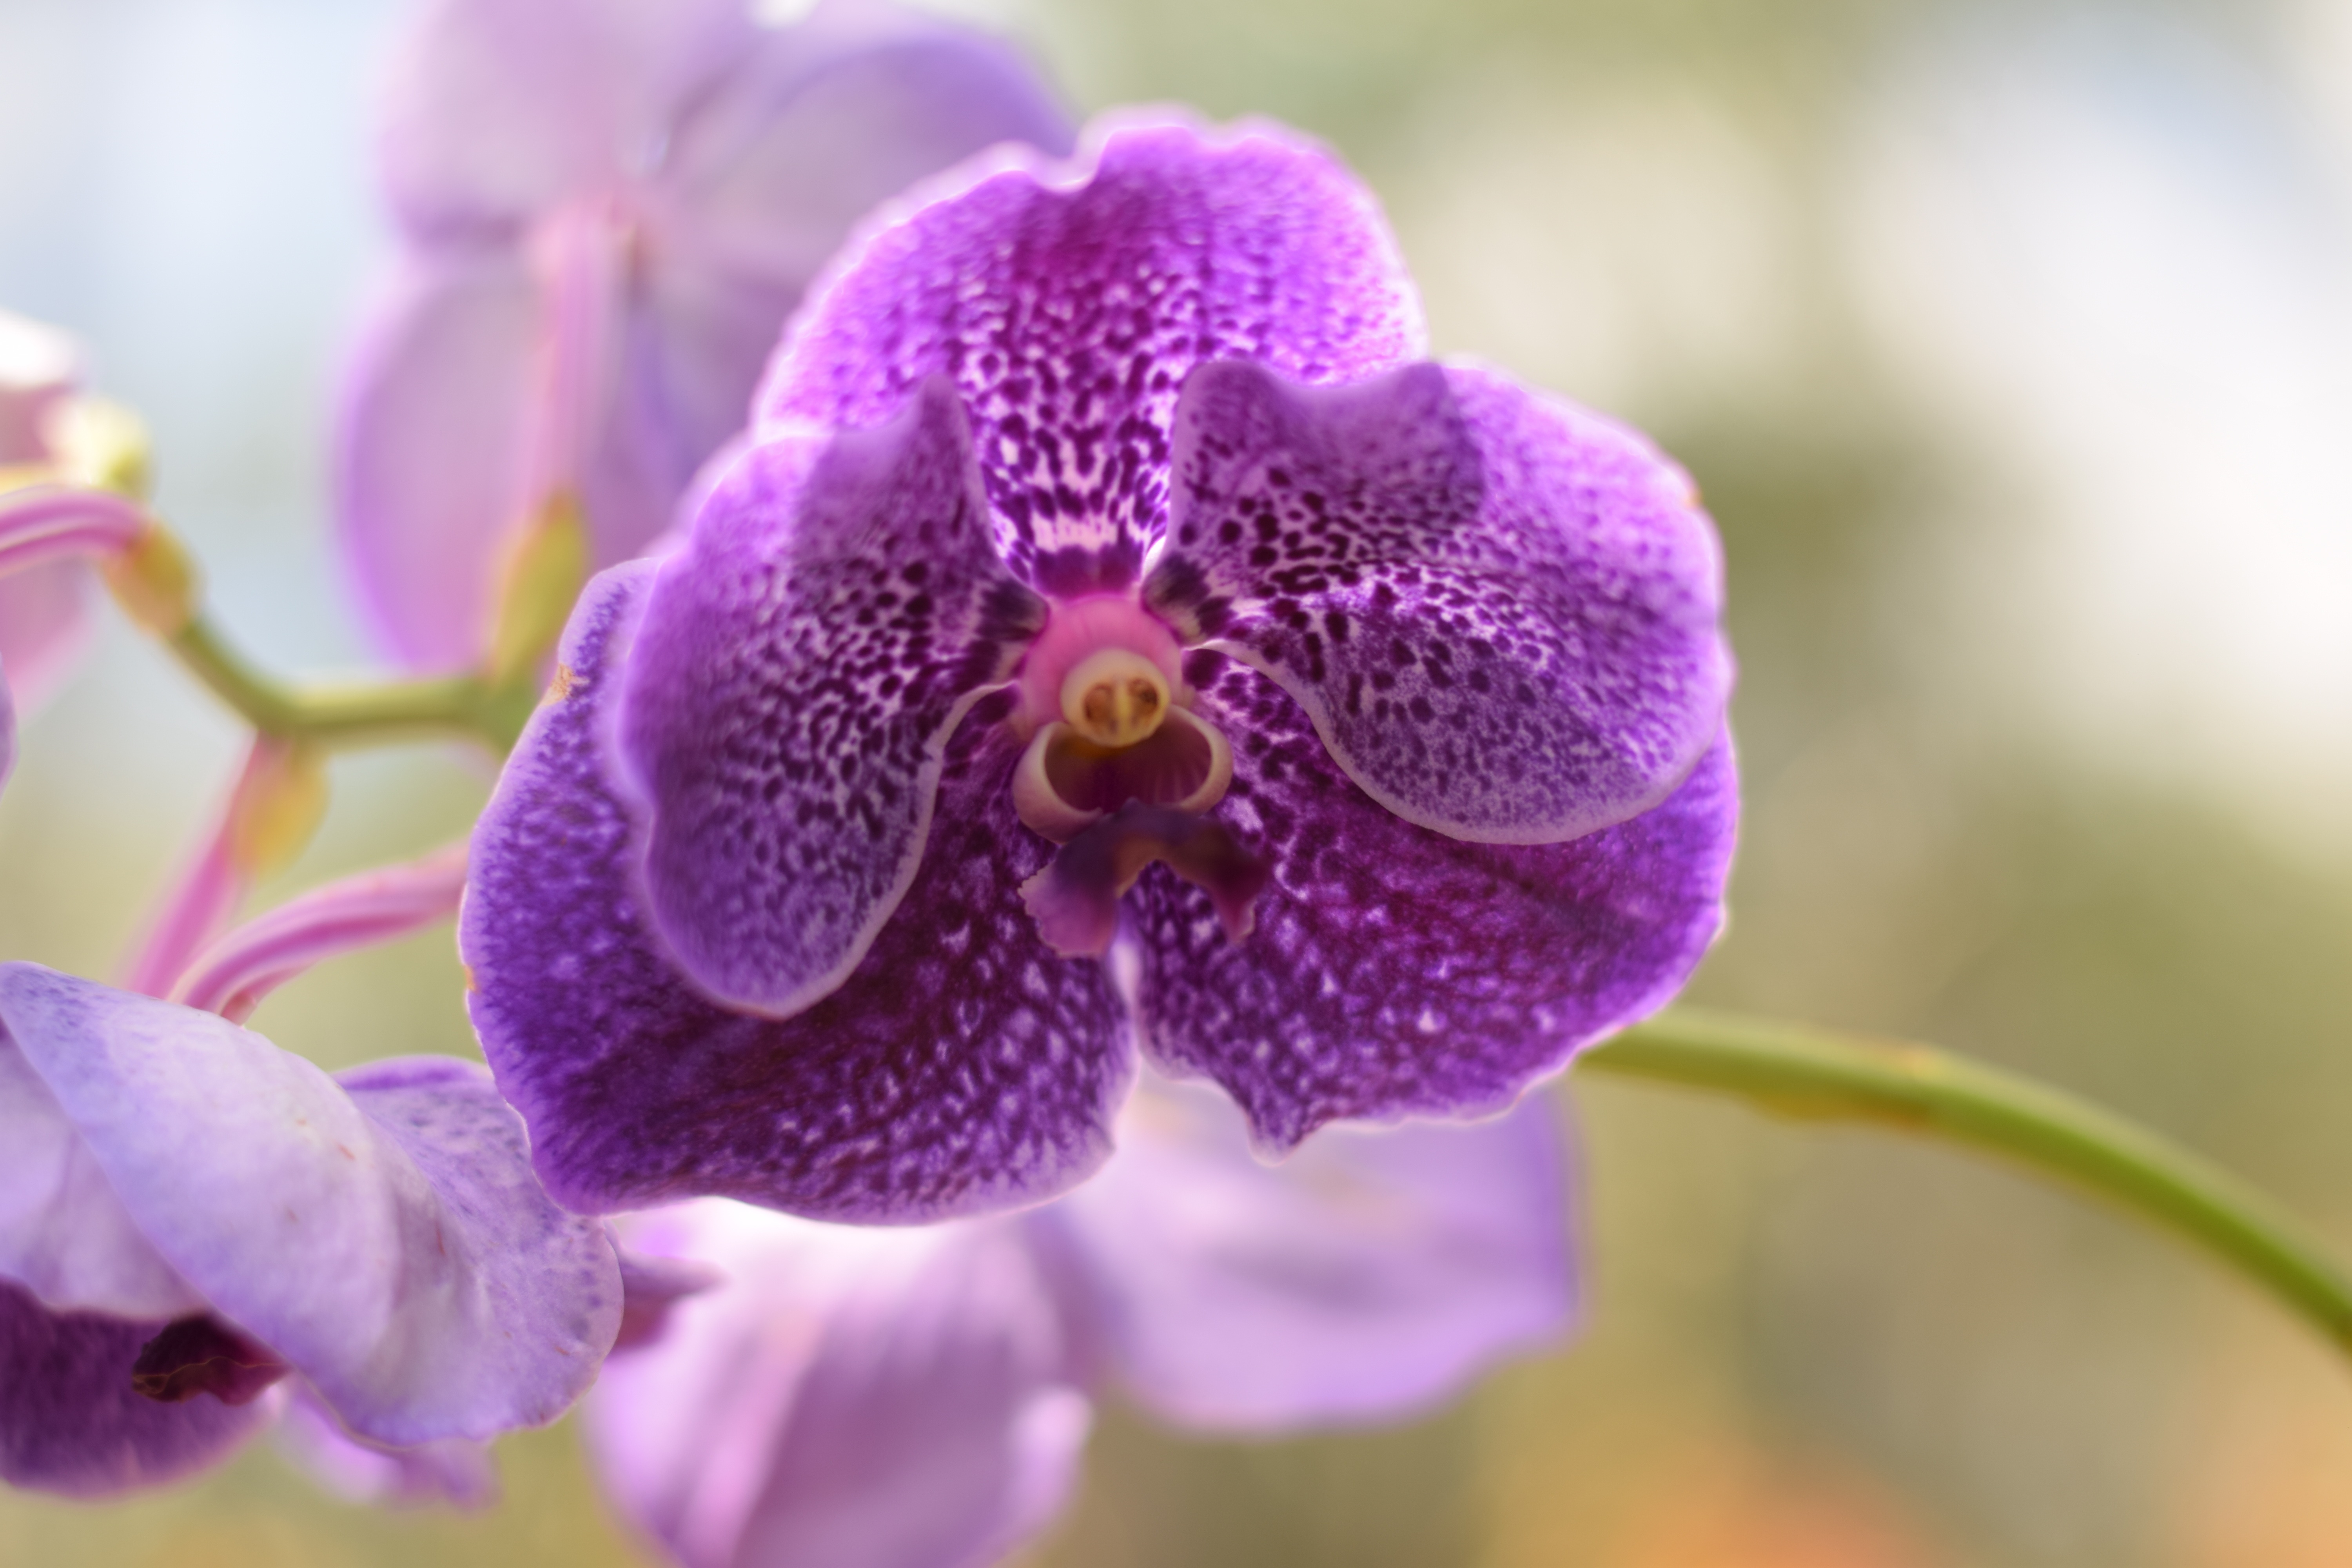
plant, photography, flower, petal, flora, orchid, close up, eye, macro photography, flowering plant, land plant, moth orchid